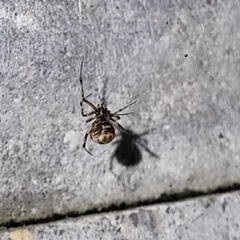
Species: Parasteatoda_tepidariorum